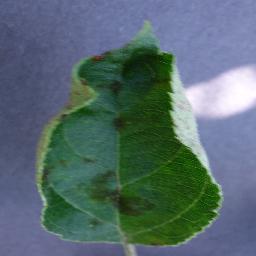
Label: Apple___Apple_scab